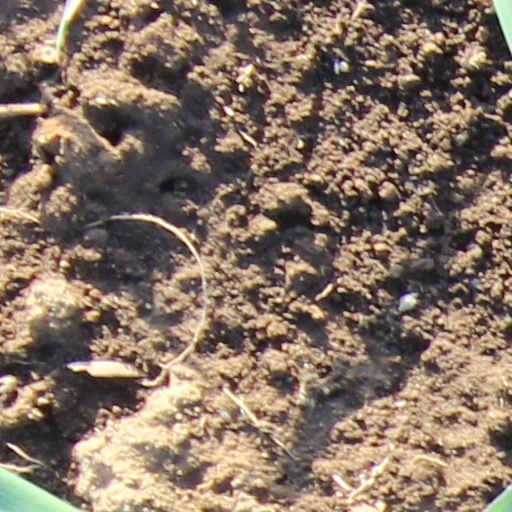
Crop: wheat